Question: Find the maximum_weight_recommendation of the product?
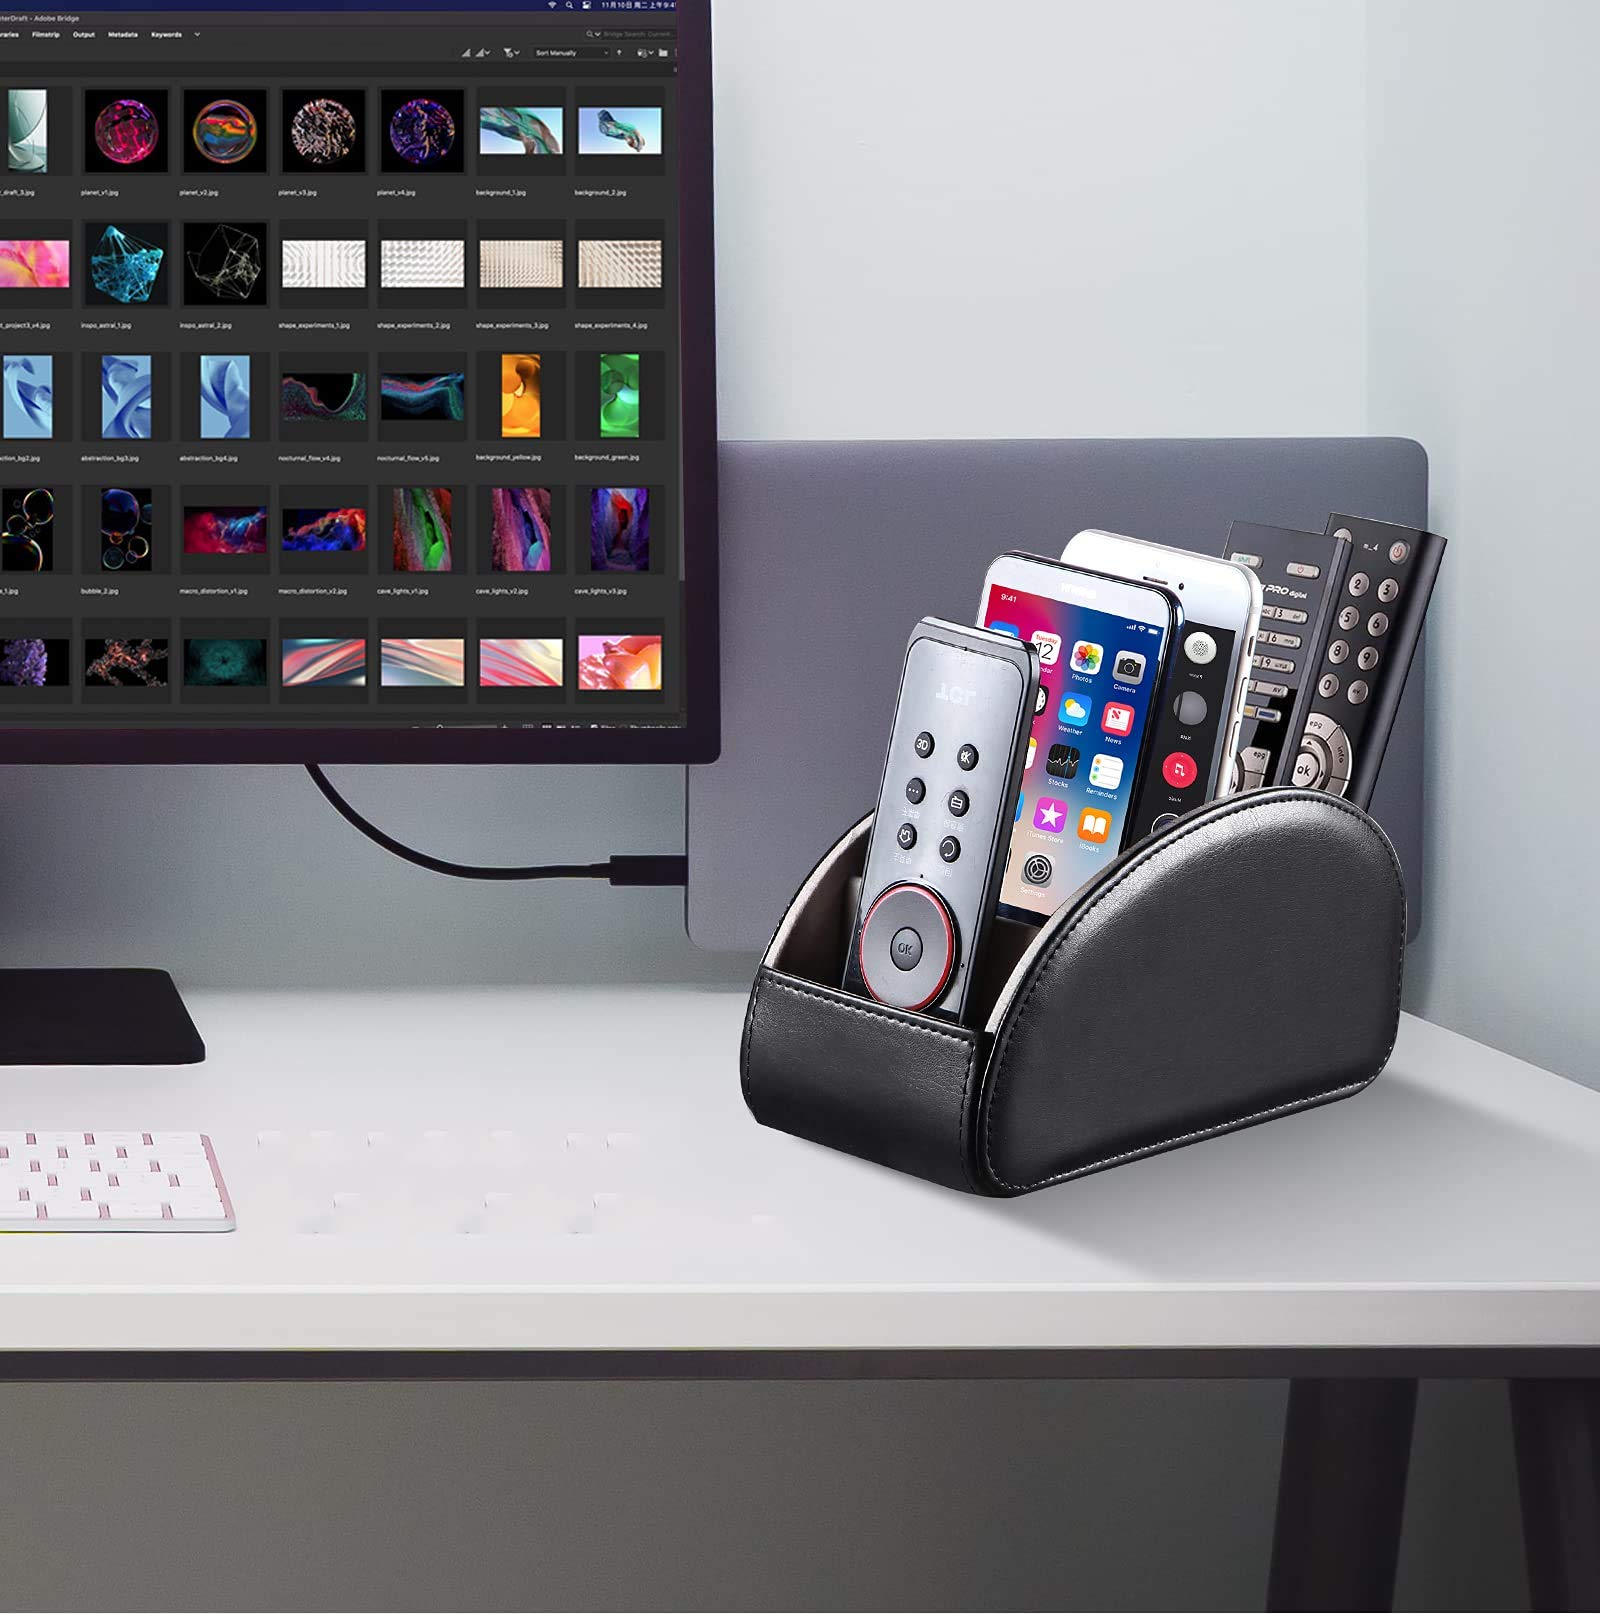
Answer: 41.0 gram